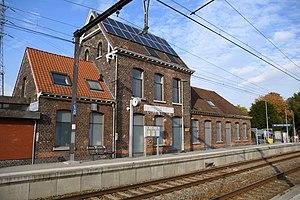
Les gares de plan type 1895 sont un type de gare de petite ou moyenne importance, construit sur tout le territoire de Belgique entre 1895 et 1914 à la suite des gares de plan type 1881. L’objectif de ce plan rationnel était de disposer, à moindre frais, de bâtiments de gares d’aspect et de disposition homogènes, simples à construire et adaptables aux besoins de la localité qu’ils desservaient. 61 de ces gares ont été construites et beaucoup d’entre-elles furent édifiées en remplacement de gares plus anciennes, souvent héritées des compagnies privées reprises par l’État.